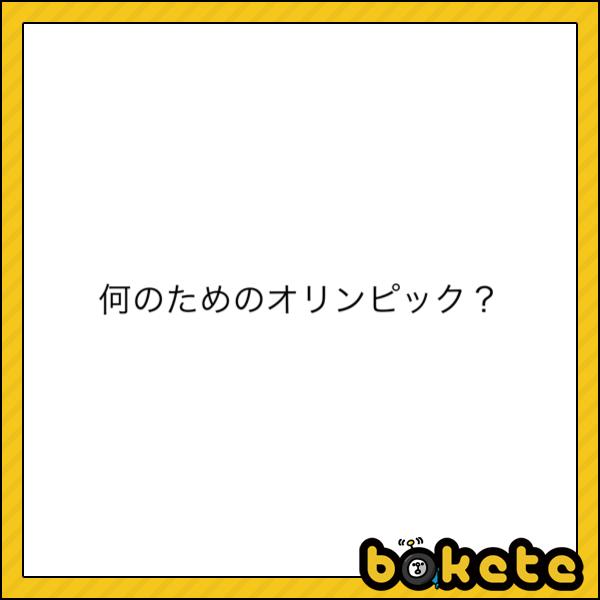
回答: オリンさんの飼ってる豚のご機嫌取り(オリン、ピック)